The Two Parachutists

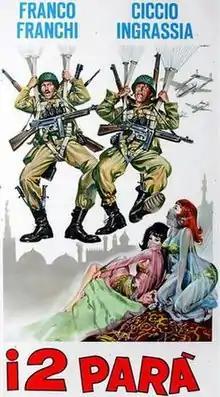

The Two Parachutists (Italian: "I due parà)" is a black-and-white 1965 Italian war comedy film directed by Lucio Fulci, starring the comic duo Franco and Ciccio. The film is a French-Spanish-Italian production (title in Spanish: "Los dos paracaidistas"; in French: "Les Deux Parachutistes").